Machairodontinae

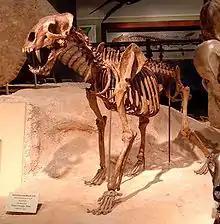
Articulated skeleton of "Homotherium"

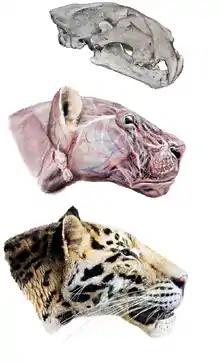
An example of a sequence reconstruction of "Panthera zdanskyi" as used in reconstructing machairodonts

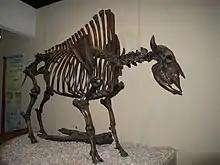
"Bison antiquus", a primary prey of "Smilodon", according to isotope analysis

The dirk-toothed machairodonts, including "Smilodon", "Megantereon", and "Paramachairodus", are defined by sturdiness and strength with the most primitive ("Paramachairodus") being smaller and more lithe than the more advanced "Smilodon"; the intermediate "Megantereon" falls in between. They were not stamina runners with short tarsi and metatarsi and heavy bodies. When compared with the modern lion, their ribcages were barrel-like with narrow anterior ends and expanded posterior ends. Their scapulae were very well developed, especially in "Smilodon", to allow for a larger surface area of attachment for massive shoulder and triceps muscles. The cervical vertebrae are very sturdy, and the attachments for muscles were powerful and strong. The lumbar section of the vertebral column was shortened. The tails were, from most primitive to most advanced, growing shorter and shorter, resulting in the bobcat-like tail of "Smilodon". When viewing only postcranial remains, they are more similar in structure to modern bears than to modern cats.